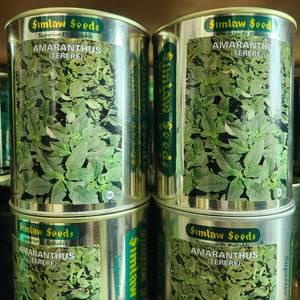
Kontena nne za bati zenye rangi ya silva, zilizochorwa mimea yenye rangi ya kijani minne, iliyotengenezwa kwenye kiwanda kinachoitwa "Simlaw seeds",kilimo hicho cha mbegu huongeza uzalishaji wa kilimo kwa jumla, pia huchangia usalama wa chakula kupitia uzalishaji endelevu.